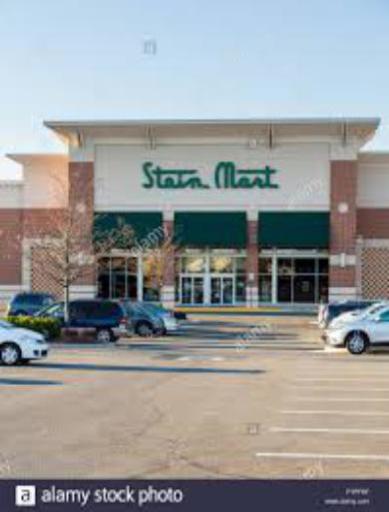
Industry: Others